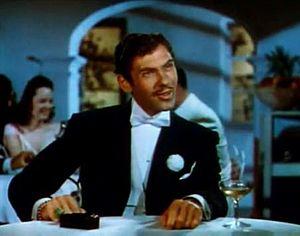
Leonid Kinskey est un acteur américain d'origine russe, né le 18 avril 1903 à Saint-Pétersbourg, mort le 8 septembre 1998 à Fountain Hills.
Sous le ciel d'Argentine est un film musical américain de Irving Cummings, sorti en 1940.